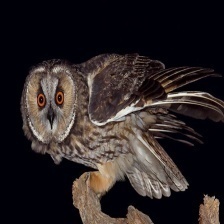
Species: LONG-EARED OWL
Scientific name: ASIO OTUS
ImageNet parent category: great_grey_owl